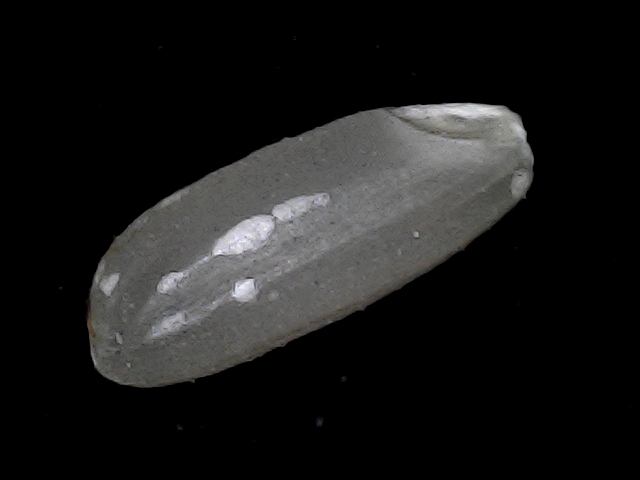
Rice variety: BD93